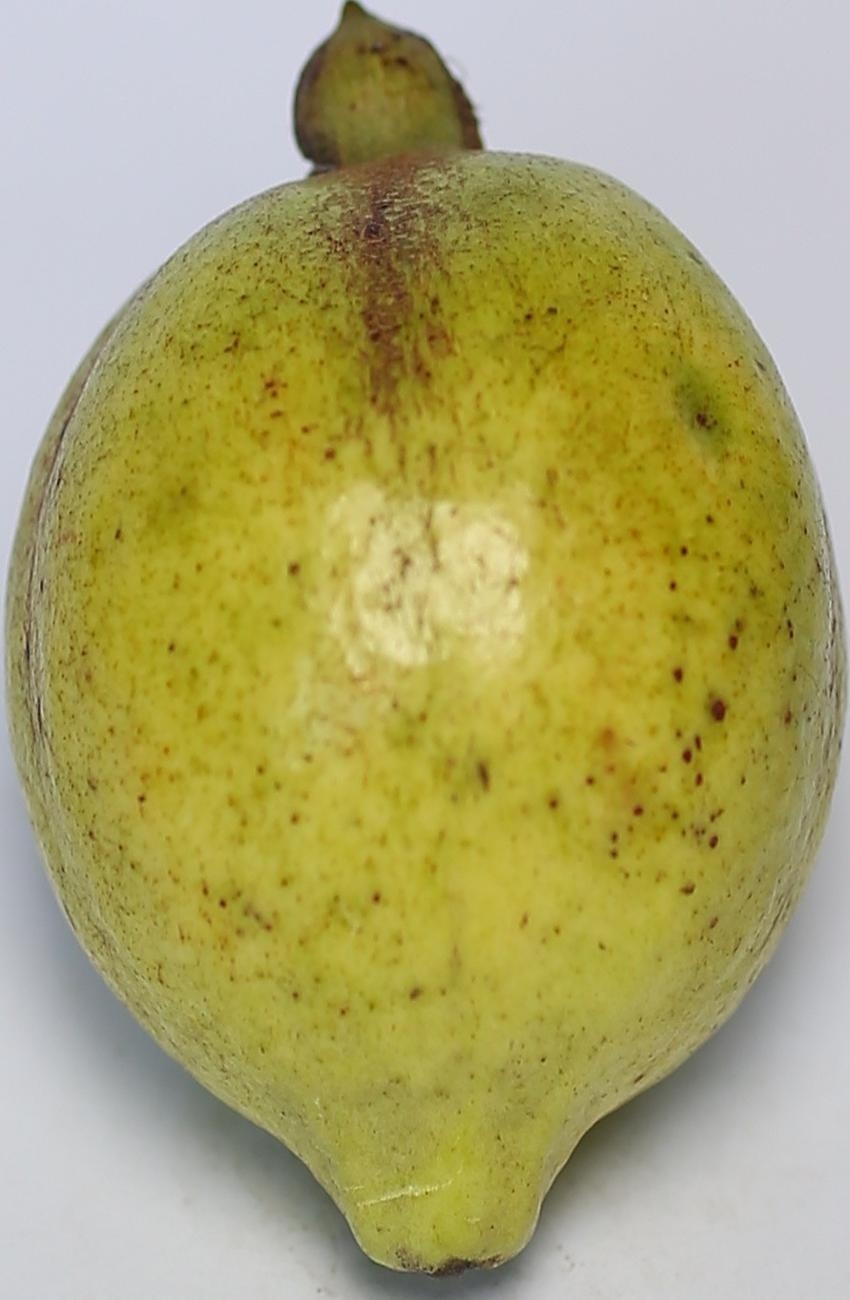
Maturity: green
Variety: riyali